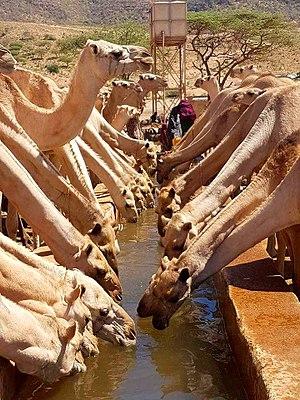
Chameaux arrosant le trou dans la zone Shinile.